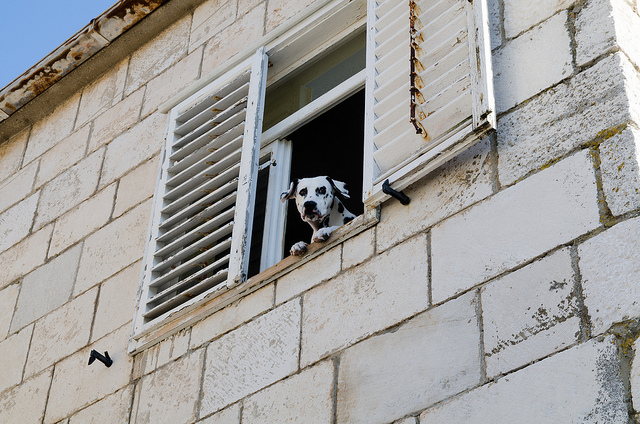
user: Given an image and a question. Answer the question in a short answer. Question: What type of dog is this? Short Answer:
assistant: dalmation